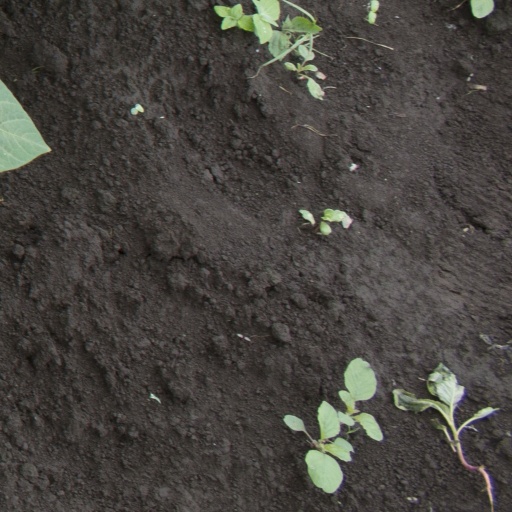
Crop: soybean